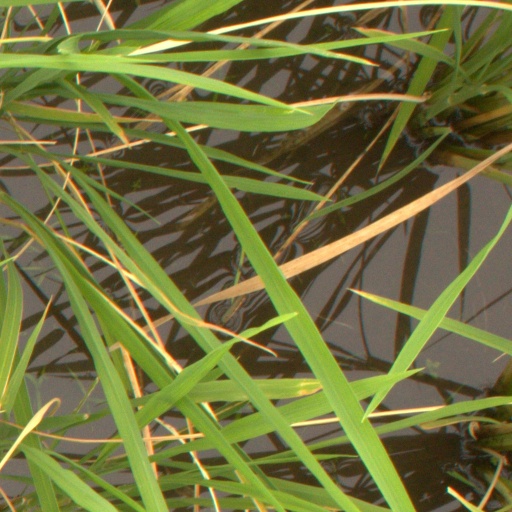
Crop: rice